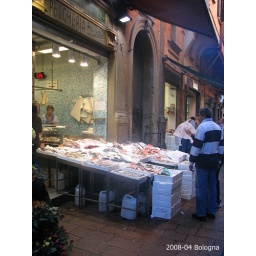
Bologna - open fish market stand in the market south of Piazza Maggiore